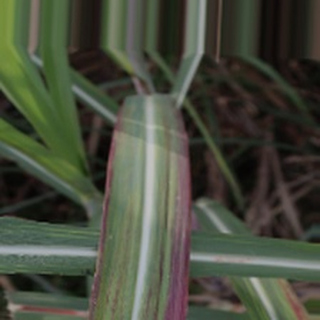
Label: sugarcane_bacterial_blight